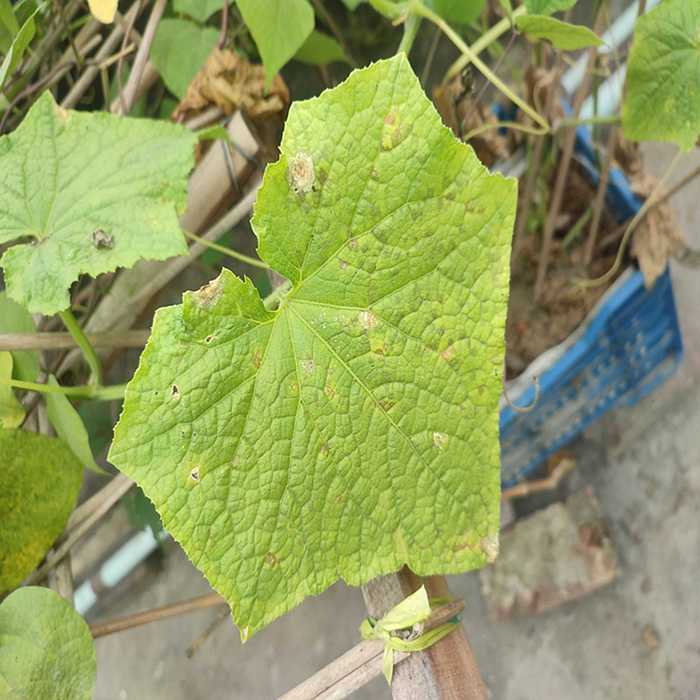
Plant: Cucumber
Label: Downy mildew